Pornography in the United Kingdom

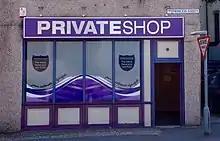
A licensed sex shop in Plymouth, Devon in 2018, with its shop windows rendered opaque to comply with the Indecent Displays Act 1981

Traditional outlets for the sale of pornography include newsagents' shops and mail order, but another route for is via licensed sex shops. A handful of sex shops were opened by Carl Slack in the London district of Soho in the early 1960s, and by the mid-seventies the number had grown to 59. Some had nominally "secret" backrooms selling hardcore photographs and novels, including Olympia Press editions. Concerns about the visual impact of sex shops on the High Street resulted in the "Cinematograph and Indecent Displays Bill" in 1973, which failed to become law due to the change of government in 1974. In 1978, David Sullivan opened his chain of "Private Shops" across Britain. However, the introduction of the Indecent Displays Act 1981 required licensed sex shops to clearly show a warning sign at the entrance to the shop and prevented them from displaying their wares in their shop windows. The "Local Government (Miscellaneous Provisions) Act 1982" provided new and tighter licensing controls for sex shops and, along with the purges of the police force that took place during the 1980s, reduced the number of unlicensed premises. The Video Recordings Act 1984 introduced the R18-rated classification for videos that are only available in licensed sex shops. No sex shop customer can be under eighteen years old. The Indecent Displays Act is still in force, and as a result the fronts of sex shops are often boarded up or covered in posters, though in some cases lingerie, non-offensive covers of adult material, etc. may be shown in the shop windows depending on the licence conditions of the local authority. Section 3 of the Obscene Publications Act allows the police to seize obscene material under warrant and take it to the nearest magistrate to be destroyed. This is preferred to a trial by police and defendants alike, and seizures are seldom contested.